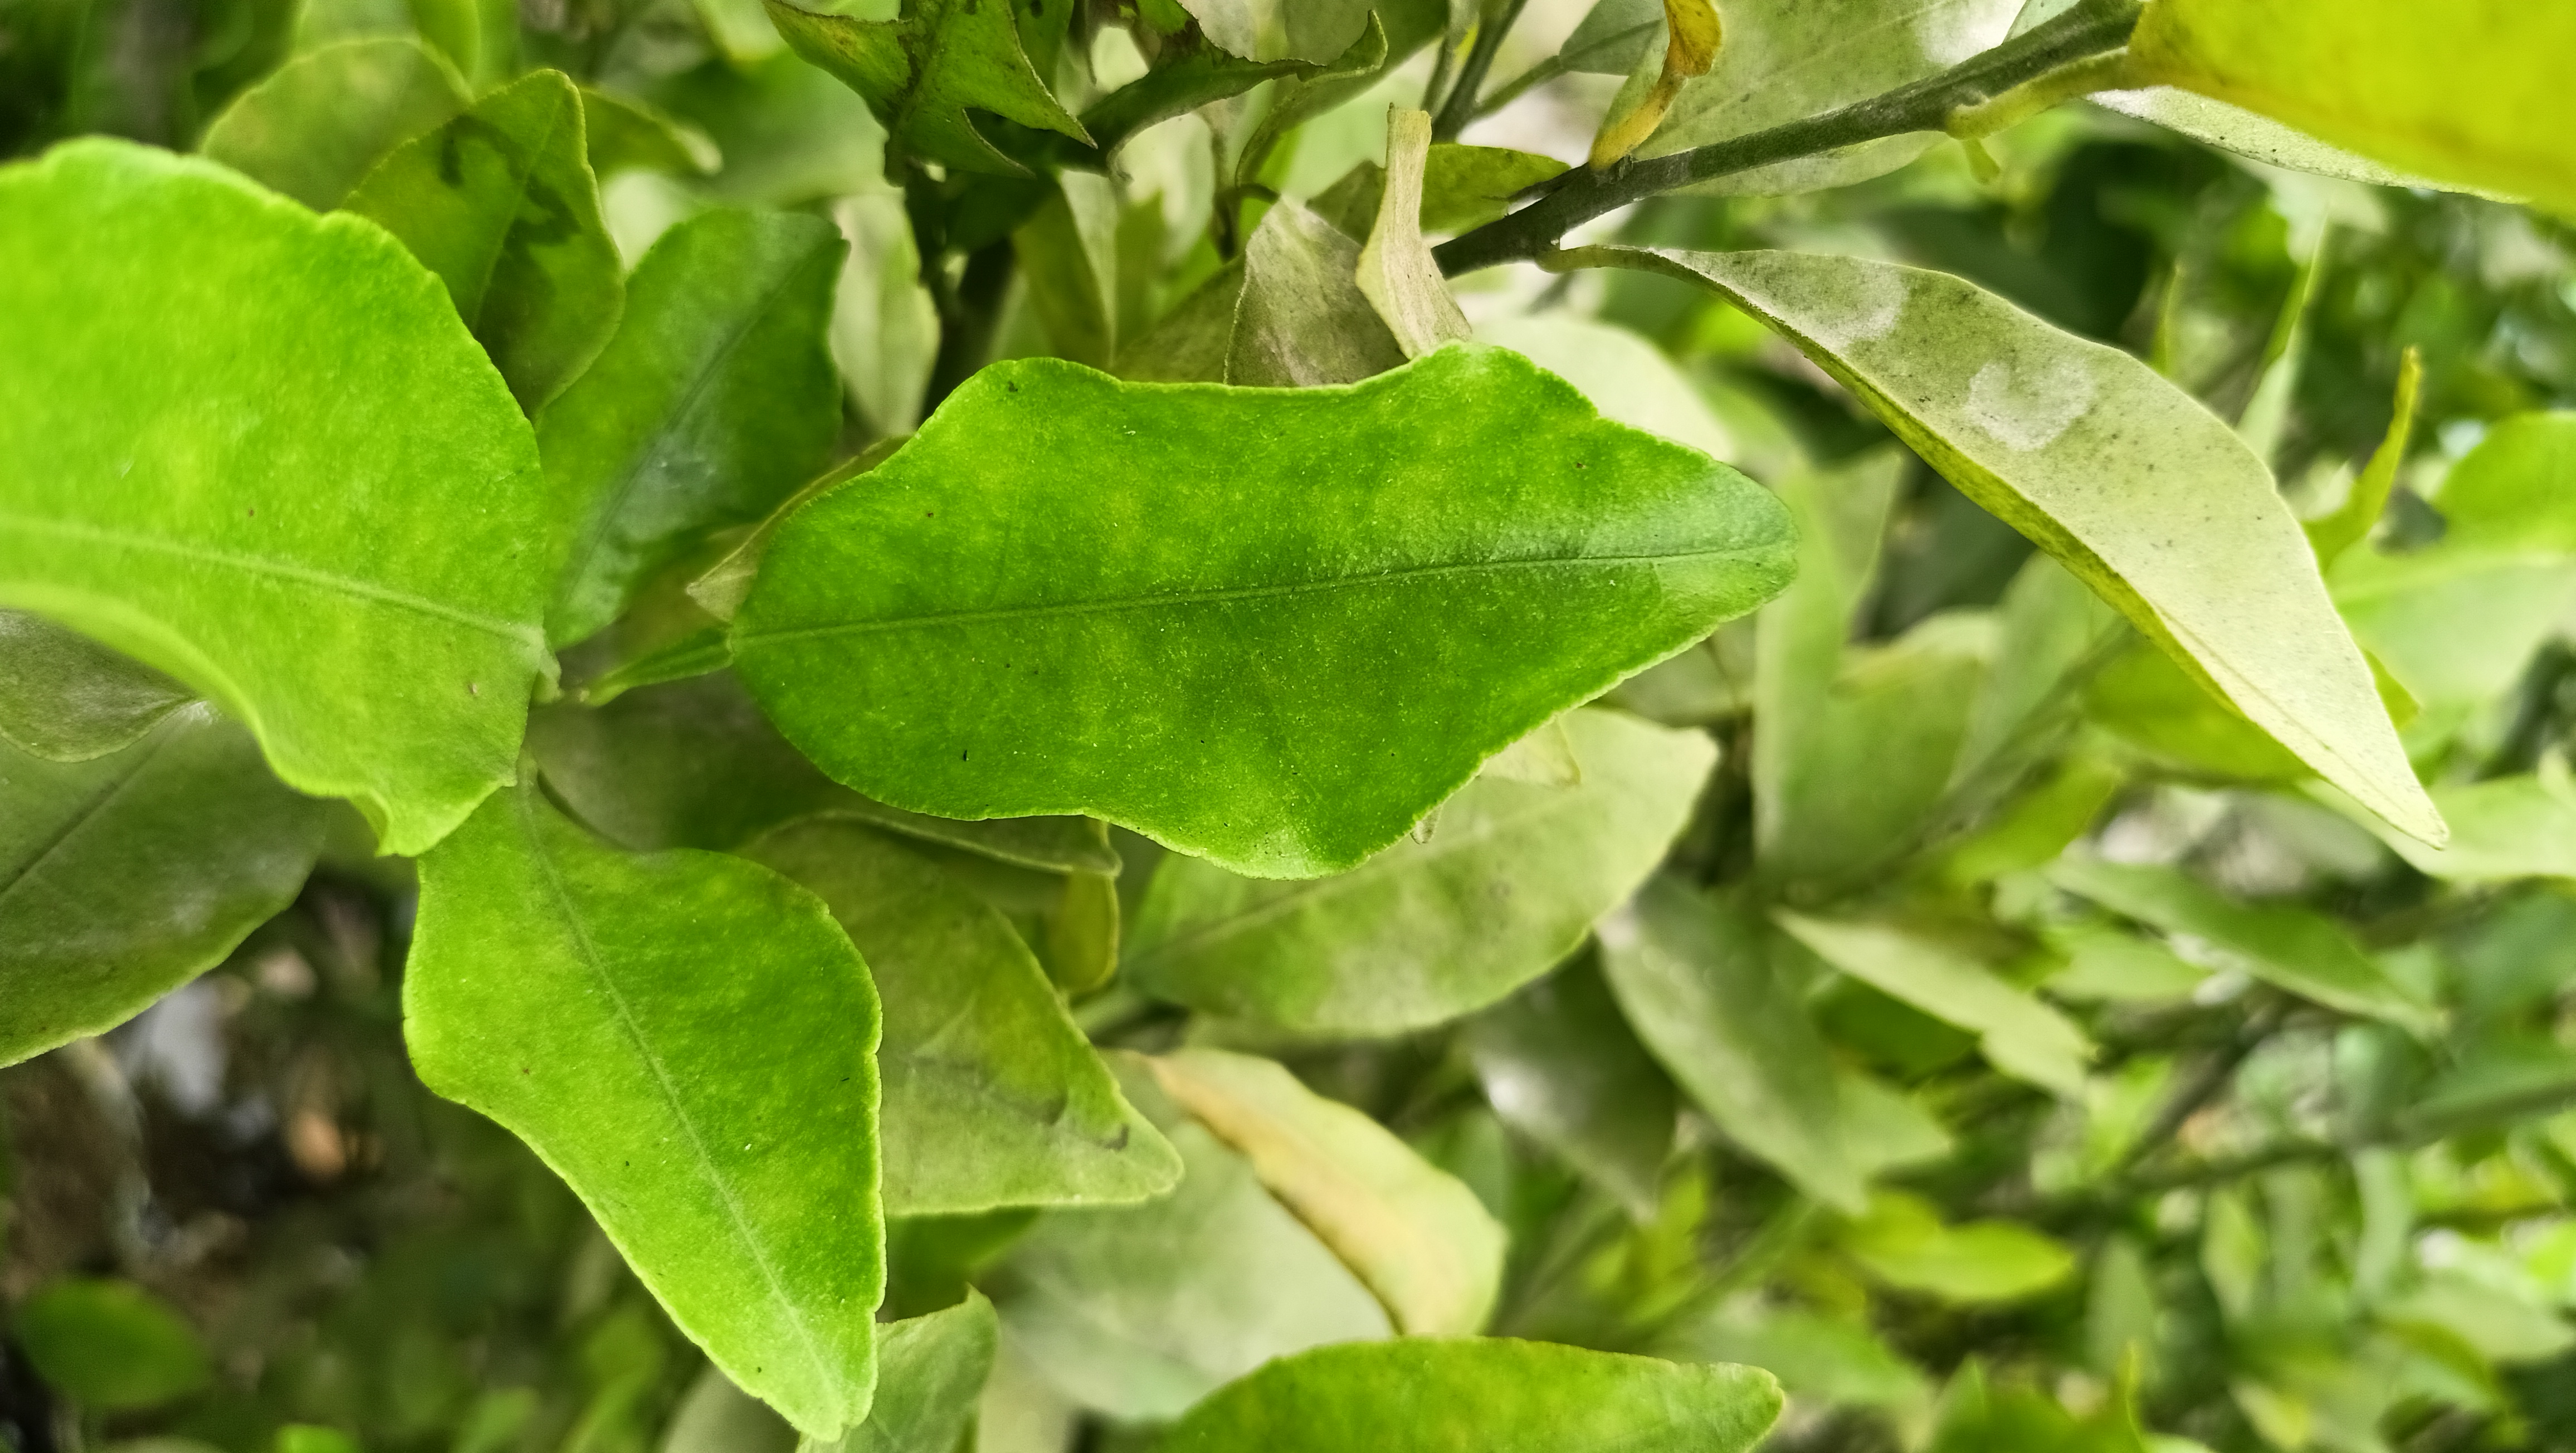
Mandarin leaf variety: Darjeling